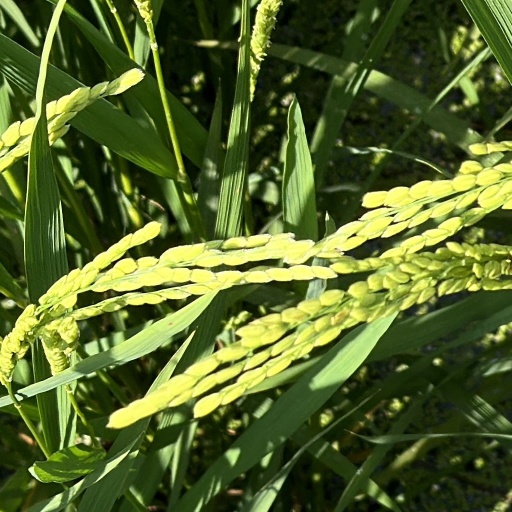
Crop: rice